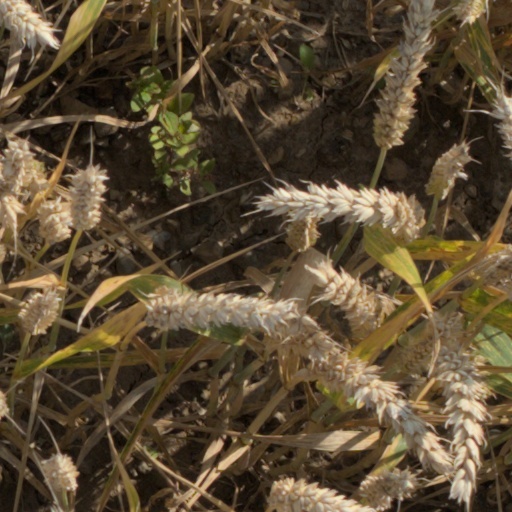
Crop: wheat